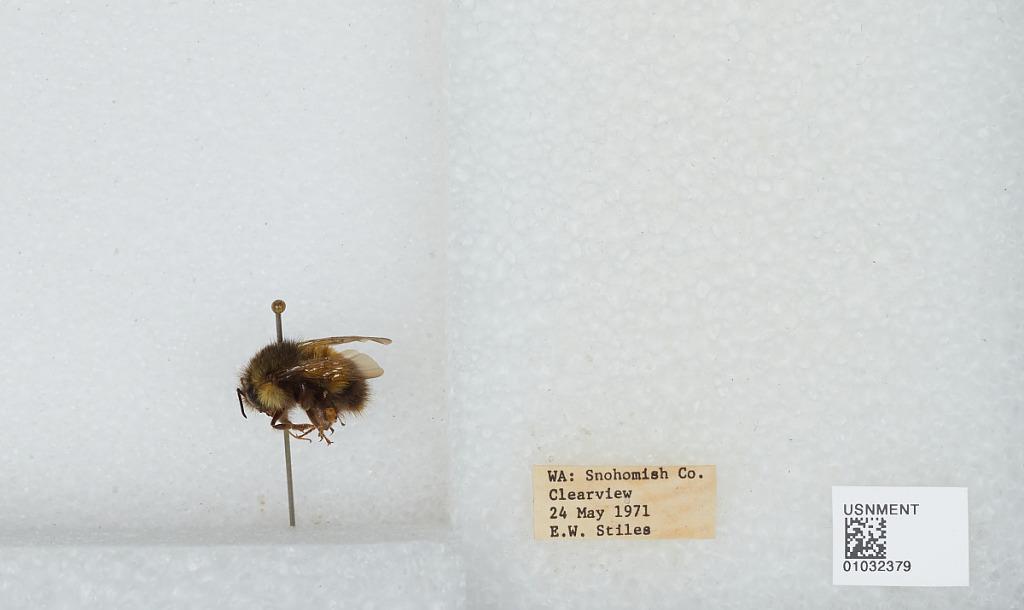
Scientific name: Bombus (Pyrobombus) sitkensis Nylander
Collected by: E. Stiles
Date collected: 1971-5-24
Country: United States
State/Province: Washington
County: Snohomish
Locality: Clearview
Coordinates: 47.8292, -122.145